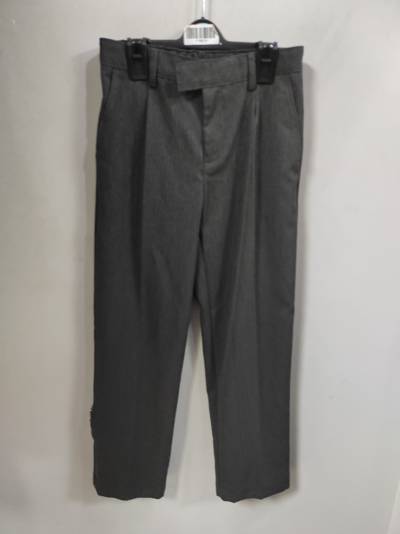
Waste category: clothes